Francis Drake's circumnavigation

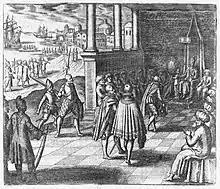
Print showing Francis Drake in Ternate meeting the Sultan, Babullah in 1579

In early November 1579, having passed Siau Island, Drake encountered two fishing canoes who were able to guide the "Golden Hind" through the islands. They led him to the island of Ternate – its volcanic peak Gamalama dominating the skyline. There Drake was able to dock and the crew were warmly welcomed by Sultan Babullah in a ceremonious courtesy in an old Portuguese castle. The Sultan controlled a number of other islands in addition to Ternate and traded mostly in cloves. Drake proclaimed himself no friend of the Portuguese and expressed an interest in trading for spices.